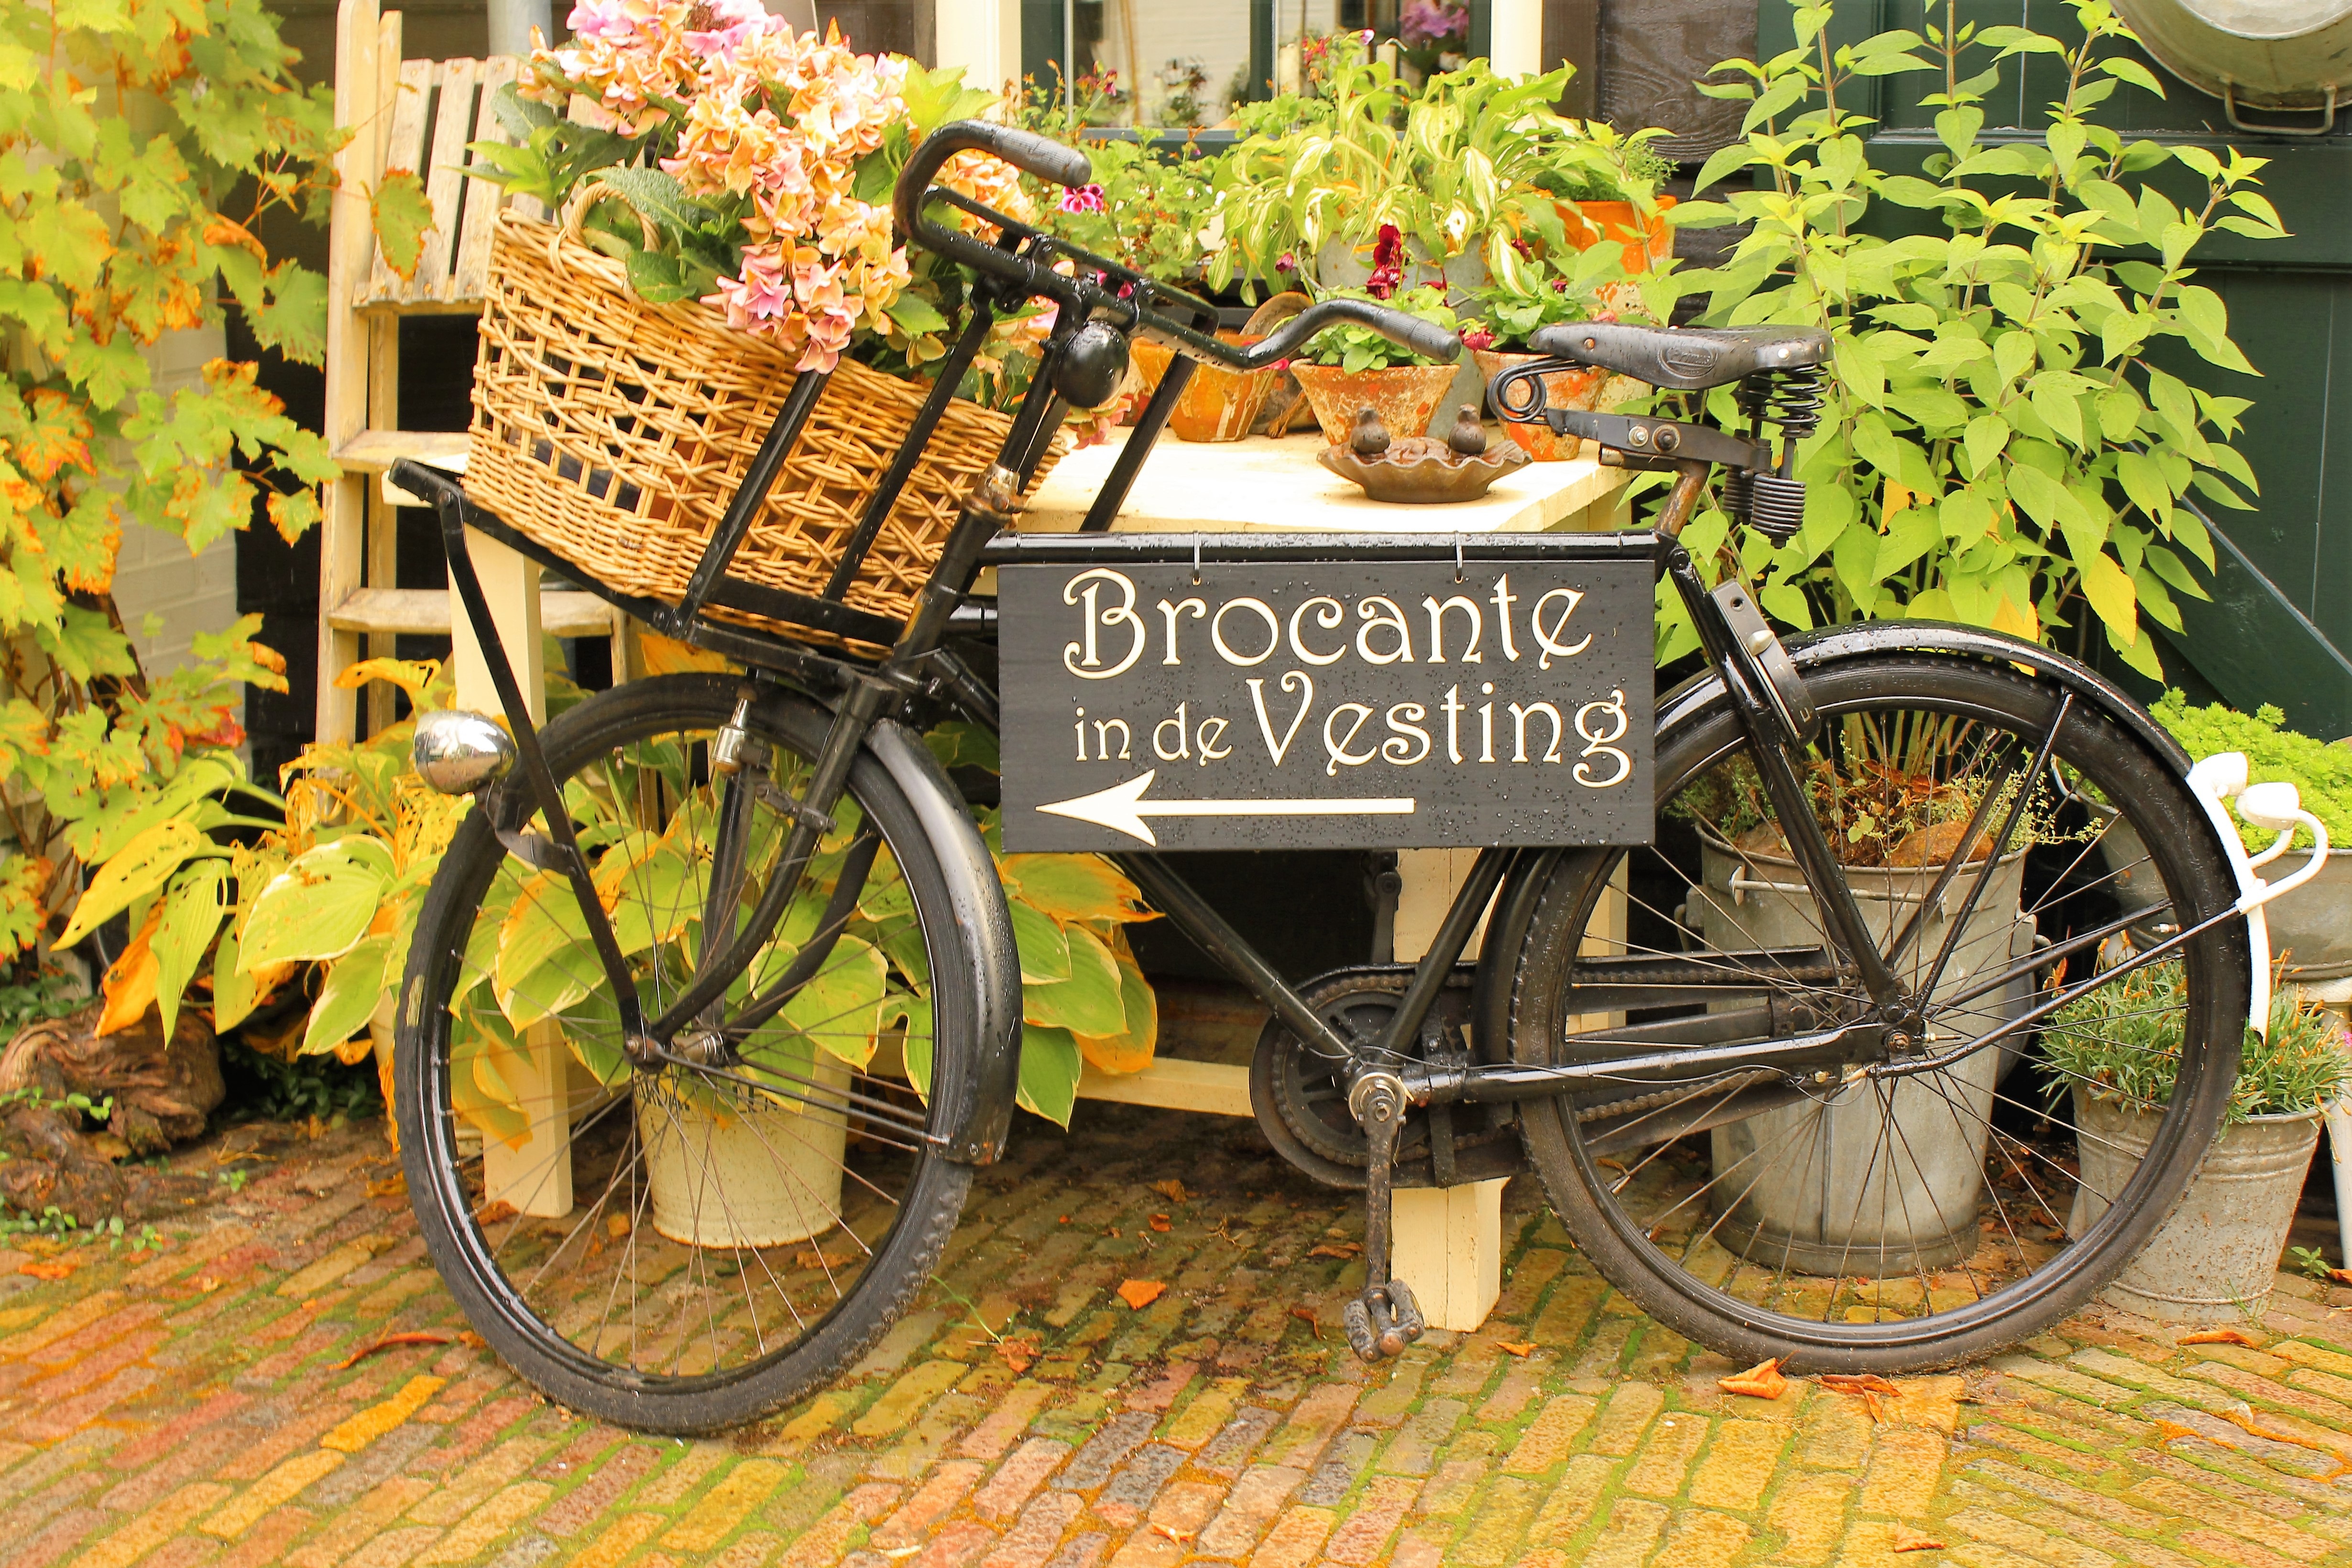
wheel, cart, flower, bicycle, bike, cute, sign, decoration, vehicle, backyard, carriage